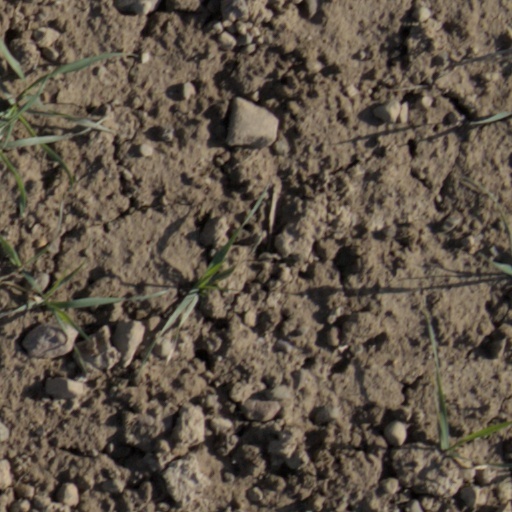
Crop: wheat